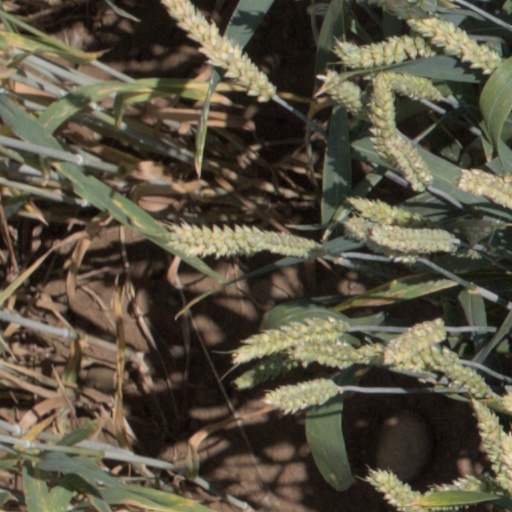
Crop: wheat